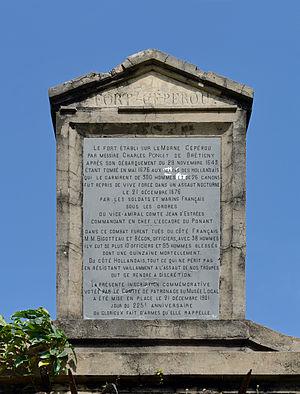
Cayenne, Guyane, fort Cépérou
Cayenne est une commune française, chef-lieu du département et de la région d'outre mer français de Guyane.